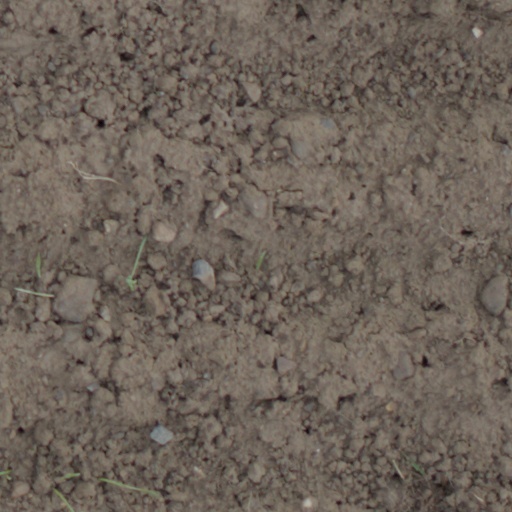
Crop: wheat